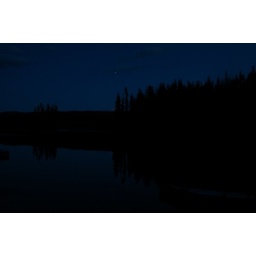
sure the red lights of the cellphone tower are distractingeven out in an almost wilderness campgroundbut Jupiter outshines them